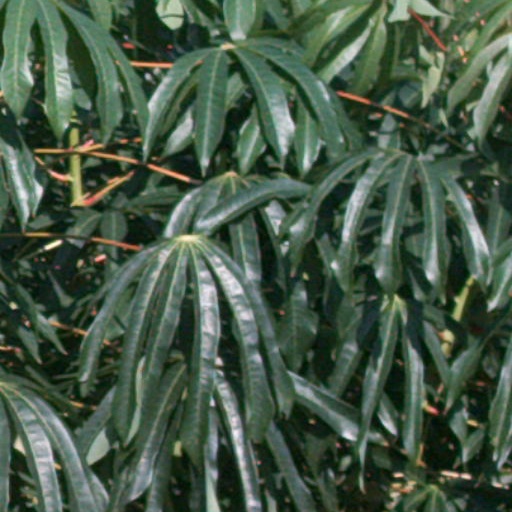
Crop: cassava